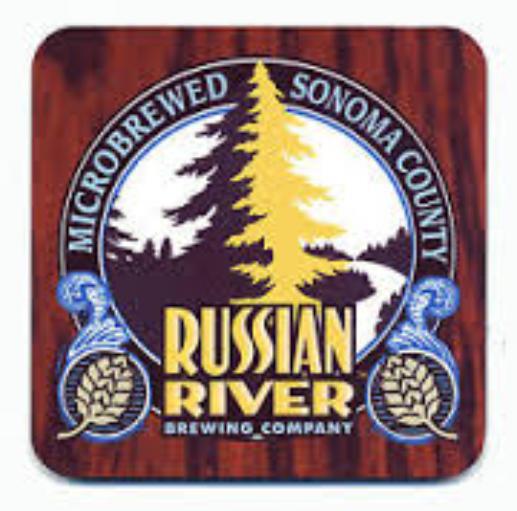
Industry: Food